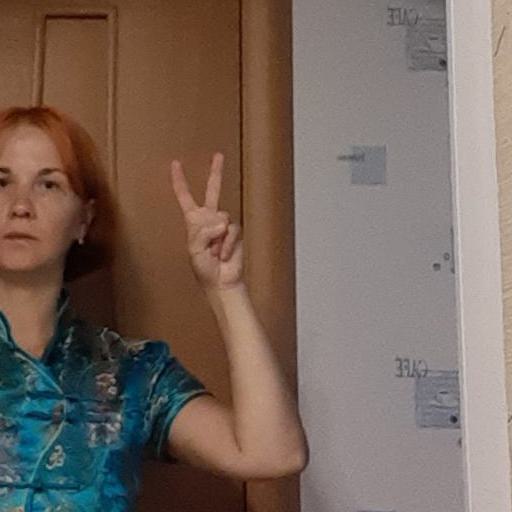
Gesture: peace